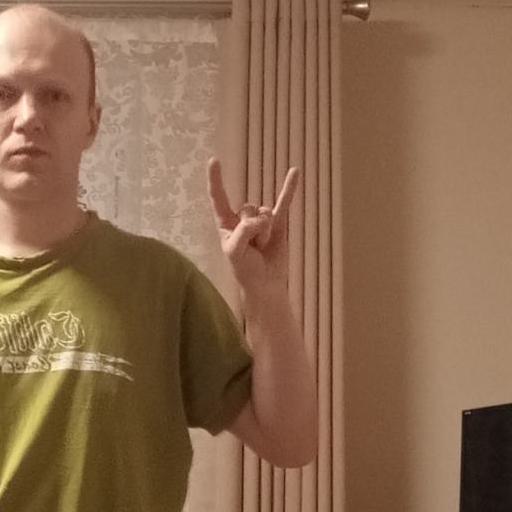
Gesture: rock